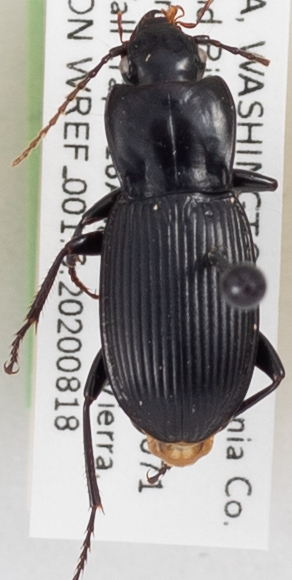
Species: Pterostichus herculaneus
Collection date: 2020-08-18
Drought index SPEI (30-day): -1.34
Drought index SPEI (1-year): -0.8
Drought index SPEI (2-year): -2.09